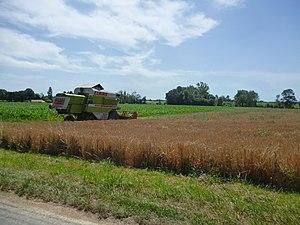
Moissonneuse-batteuse entre deux champs de céréales, à Migron.
Migron est une commune du Sud-Ouest de la France située dans le département de la Charente-Maritime.